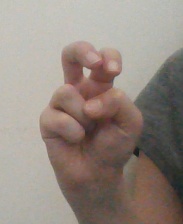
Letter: toot